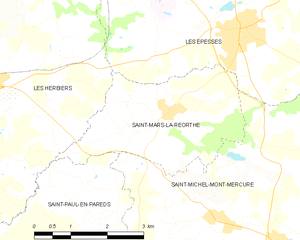
Carte des communes françaises Saint-Mars-la-Réorthe